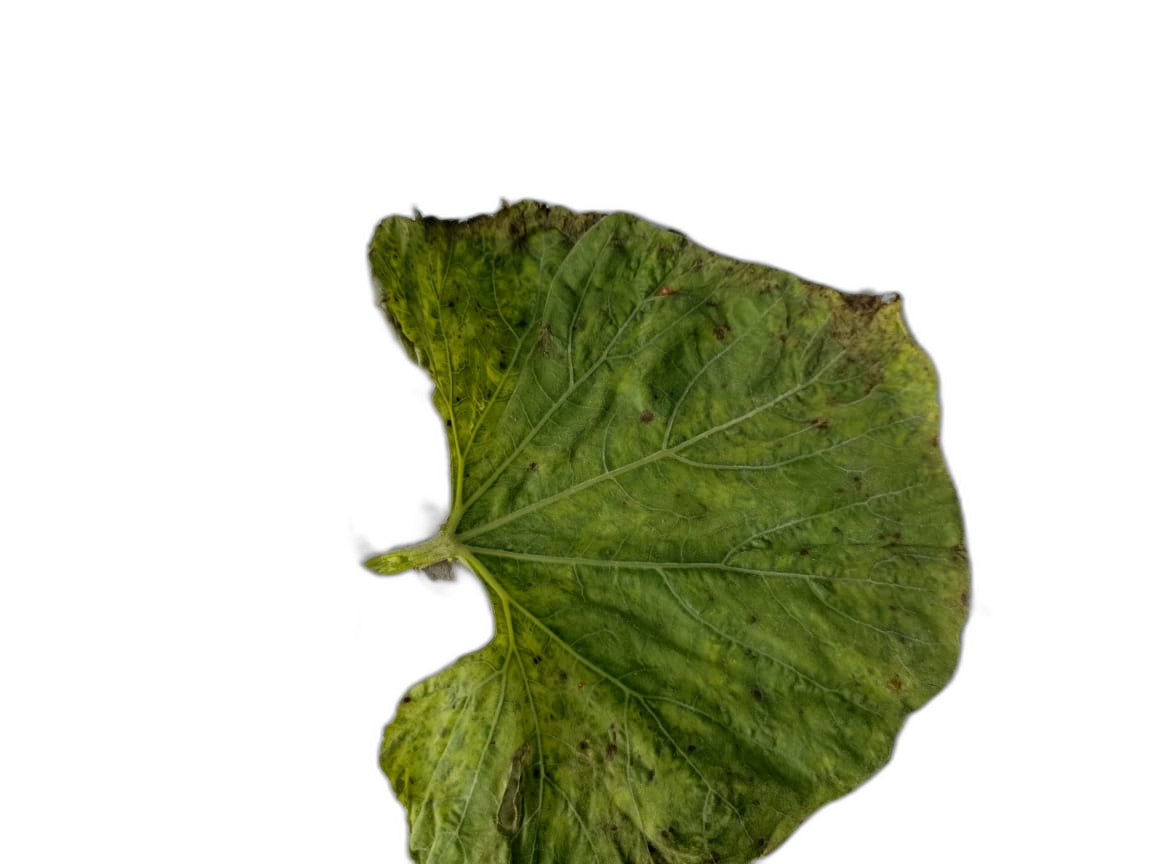
Crop: Bottle Gourd
Label: Alternaria_Leaf_Blight